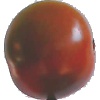
Label: Tomato Maroon 1